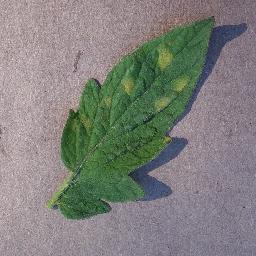
Label: Tomato___Leaf_Mold